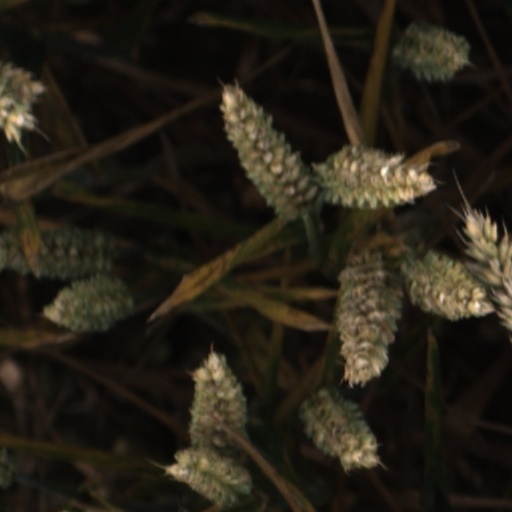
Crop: wheat